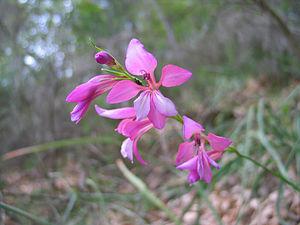
Le Glaïeul d'Illyrie est une plante vivace du genre Gladiolus et de la famille des Iridaceae. Elle pousse en Europe et plus particulièrement sur le pourtour méditerranéen.
Cette liste de Tracheophyta de Bosnie-Herzégovine, ainsi que d’espèces introduites est un aperçu incomplet d’espèces de mousses, de fougères, de gymnospermes et d’angiospermes citées dans la littérature disponible en langues bosniaque, croate, serbe et serbo-croate. Cet aperçu n’inclue pas des espèces cultivées ni celles occasionnellement introduites.